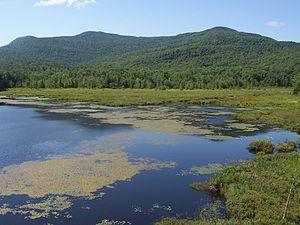
Parc national du Mont Orford, Québec, Canada - Juillet 2007 - Étang Fer-de-Lance
Les parcs nationaux du Québec sont des aires protégées créées par le gouvernement provincial du Québec dans le but de protéger des territoires représentatifs des régions naturelles de la province ou des sites à caractère exceptionnel tout en les rendant accessibles au public pour des fins d'éducation ou de récréations extensives. Il y a en date de décembre 2013 au Québec 29 parcs nationaux qui protègent une superficie de 37 444,91 km², soit environ 2,2 % du territoire de la province. Ils sont pour la plupart administrés par la Société des établissements de plein air du Québec à l'exception de quatre parcs administrés par Parcs Nunavik, et d'un parc administrés conjointement par Parc Canada et la Sépaq.
Le parc national du Mont-Orford, d'une superficie de 58,37 km², est situé à l'ouest de Sherbrooke et au nord de Magog, dans la région de l'Estrie. Il est géré par le gouvernement du Québec par l'entremise de la SÉPAQ. Le mont Orford, haut de 853 mètres, et le mont Chauve, de 599 mètres, sont les montagnes qui dominent son territoire. Deux lacs importants sont situés au moins en partie dans le parc et donnent leurs noms à des secteurs du parc, les lacs Fraser et Stukely.
Les forêts de la Nouvelle-Angleterre et de l'Acadie sont une écorégion terrestre nord-américaine du type Forêts tempérées d'arbres à feuilles caduques du World Wildlife Fund